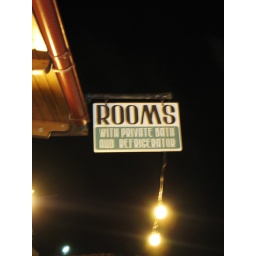
The &amp;quot;Rooms with private bath and refrigerator&amp;quot; sign above one of Paleochora's beach side tavernas, Crete.